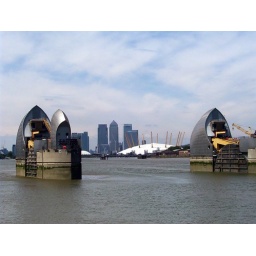
29.07.2006: Thames barrier in foreground. Millenium white elephant in middle ground. Canary Wharf in background.